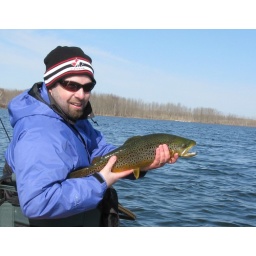
A nice brown from Patterson Lake in some of the first open water after ice out